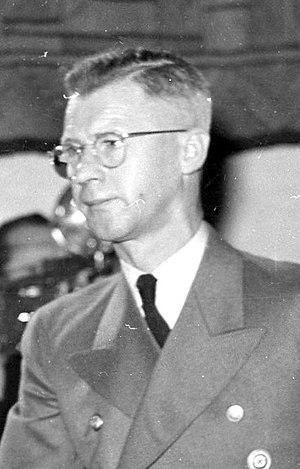
Josef Terboven est un dirigeant du parti nazi, commissaire du Troisième Reich à la tête de la Norvège occupée. Il se suicide le jour de la capitulation de l’Allemagne.